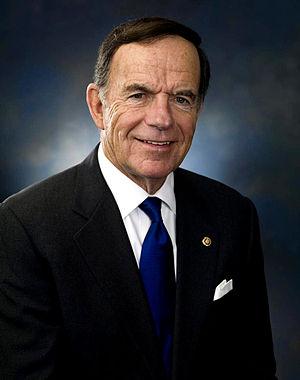
Paul Grattan Kirk, Jr., né le 18 janvier 1938 à Newton, est un homme politique américain, membre du Parti démocrate qu'il a d'ailleurs dirigé de 1985 à 1989. Il est sénateur du Massachusetts du 24 septembre 2009 au 4 février 2010.